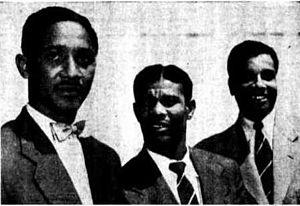
L'équipe des Indes occidentales de cricket est une sélection qui représente au niveau international la confédération sportive des territoires des Caraïbes suivants : Anguilla, Antigua-et-Barbuda, la Barbade, Dominique, Grenade, Guyana, Jamaïque, Montserrat, Saint-Christophe-et-Niévès, Sainte-Lucie, Saint-Martin, Trinité-et-Tobago, îles Vierges britanniques et îles Vierges des États-Unis. Elle dispute son premier test-match en 1928.